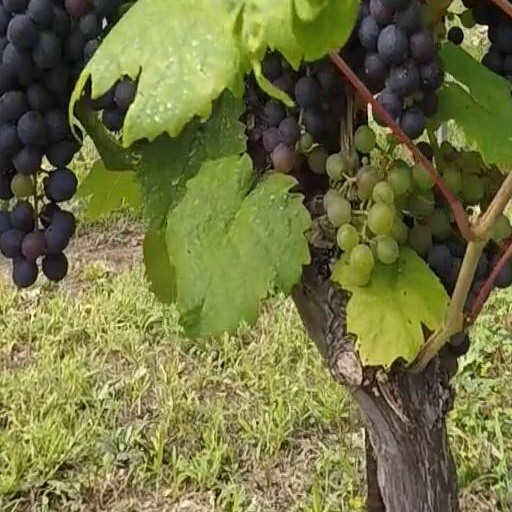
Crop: grape